John 11

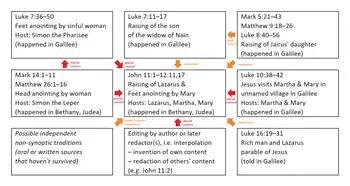
New Testament scholars have sought to explain how the story of Lazarus was probably composed.

Verse 2, which many translations put between parentheses, is at the centre of much scholarly controversy. New Testament scholars try to establish how John's narrative of the raising of Lazarus and the subsequent feet-anointing of Jesus by Mary of Bethany (John 11:1–12:11,17) was composed by seeking to explain its apparent relationships with the older textual traditions of the Synoptic Gospels (Mark, Matthew, and Luke). The author of John seems to have combined elements from several – apparently originally unrelated – stories into a single narrative. These include the unnamed woman's head-anointing of Jesus in Bethany (Mark 14, Matthew 26), the sinful woman's feet-anointing (and hair-wiping) of Jesus in Galilee (Luke 7; these first two may have a common origin, the Lukan account likely being derived from Mark), Jesus' visit to Martha and Mary in the unnamed Galilean village (Luke 10), Jesus' parable of the rich man and Lazarus (Luke 16), and possibly others involving Jesus' miraculous raising of the dead (the raising of Jairus' daughter and the raising of the son of the widow of Nain). Meanwhile, other elements were removed or replaced; for example, Simon the Leper/Simon the Pharisee was replaced by Lazarus as the host of the feast in Jesus' honour, and Bethany in Judea was chosen as the setting, while most elements of John's narrative correspond to traditions that the Synoptics set in Galilee. Scholars pay particular attention to verse (and verse ), which may represent an effort by the author or a later redactor to stress a connection between these stories that is, however, not found in the older canonical gospels. They further note that the actual anointing will not be narrated until verse , and that neither Mary, nor Martha, nor the village of these sisters, nor any anointing is mentioned in the Gospel of John before this point, suggesting that the author (or redactor) assumes the readers already have knowledge of these characters, this location and this event, and wants to tell them that these were connected (which he apparently knew the readers did not commonly know/believe yet) long before giving the readers more details. Elser and Piper (2006) posited that verse is evidence that the author of the Gospel of John deliberately mixed up several traditions in an 'audacious attempt (...) to rework the collective memory of the Christ-movement'. The author did not strive to give a historically accurate account of what had happened, but instead, for theological purposes, combined various existing narratives in order to construct Lazarus, Mary and Martha of Bethany as a prototypical Christian family, whose example is to be followed by Christians.